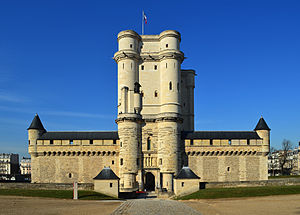
Château de Vincennes
Château de Vincennes.
Château de Vincennes er en massiv kongelig fæstning fra det 14. og 17. århundrede i den franske by Vincennes, øst for Paris, nu en forstad til storbyen.